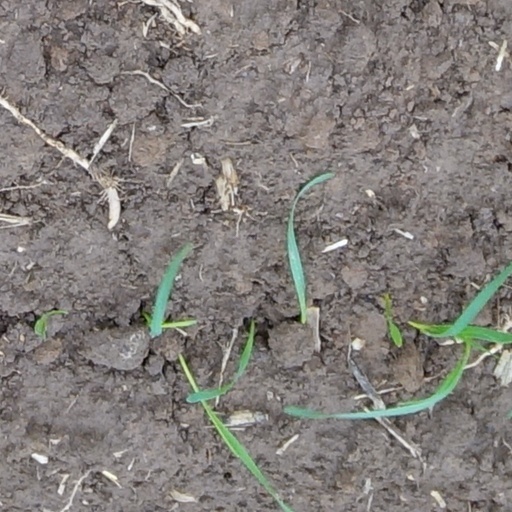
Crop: wheat